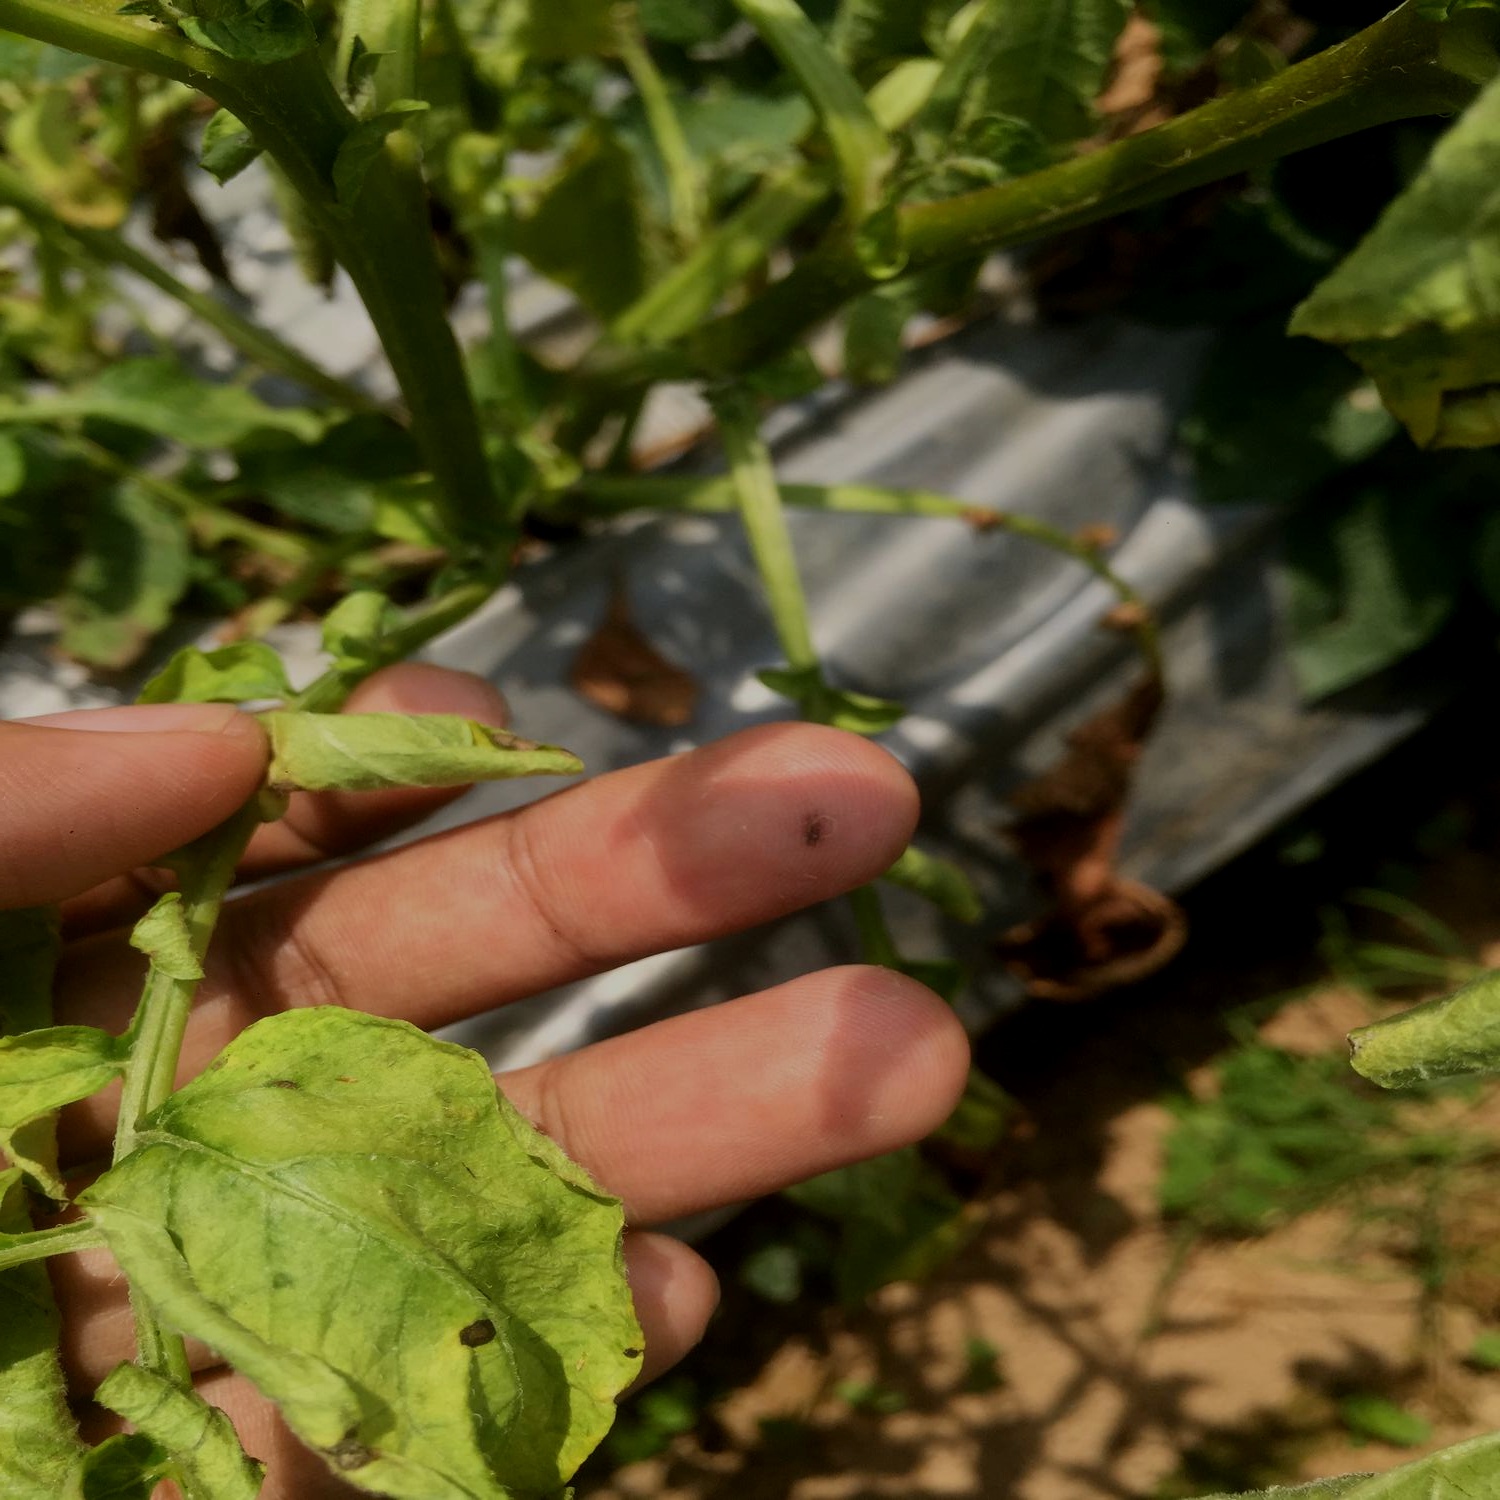
Etiqueta: Pudricion_Parda